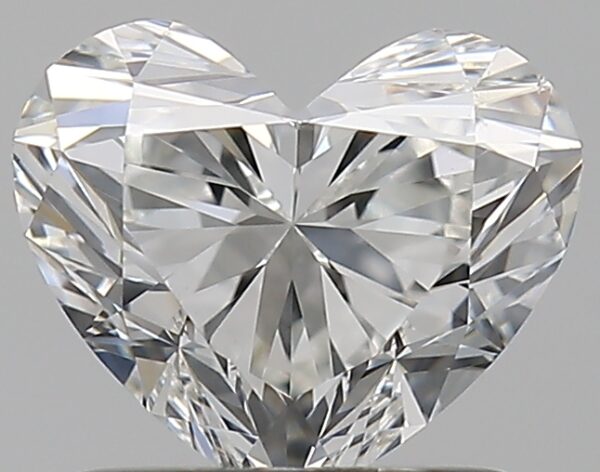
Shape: heart
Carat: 0.91
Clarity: VS2
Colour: G
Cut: EX
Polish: EX
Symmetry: EX
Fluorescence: N
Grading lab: GIA
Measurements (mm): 5.68 x 6.75 x 4.1